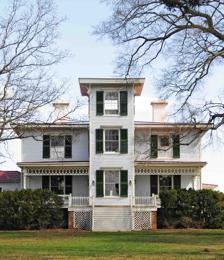
Building: Hightower Hall
Country: United States of America
Year built: 1853
Historic house in South Carolina, United States United States historic place Hightower Hall U.S. National Register of Historic Places Hightower Hall, March 2012 Show map of South Carolina Show map of the United States Location County Road 165, near McConnells, South Carolina Coordinates 34°52′52″N 81°10′53″W / 34.88111°N 81.18139°W / 34.88111; -81.18139 Area 23.9 acres (9.7 ha) Built c. 1854 ( 1854 ) Built by Cranford, O.P. Architectural style Italian Villa NRHP reference No. 82003907 Added to NRHP June 28, 1982 Hightower Hall (Forrest Hall) is a historic home located near McConnells , York County, South Carolina . Completed in 1856, Hightower Hall is a two-story, weatherboarded frame dwelling in a vernacular interpretation of the Italianate style. The front facade features a prominent three-story tower that rises ten feet above the main roof of the house.  It also has a low-pitched roof, deep eaves, decorative brackets and verandahs . Also on the property are two barns and two slave cabins. History Construction began in 1854 by John Simpson Bratton Jr. and Harriet Rainy Bratton. In 1856 the home was completed and was called Forrest Hall. In 1888 John Bratton died, followed by his wife Harriet in 1912.  Sophia (Bratton) Witherspoon, the daughter of John and Harriet, and her husband Robert Witherspoon gained ownership. The home was purchased by Mr. R. F. Draper, and IBM executive, in 1958 where it gained the name "Hightower Hall." The family acquired an additional 1,285 acres by the time of his death in 1995. Brattonsville Historic District purchased the property and surrounding 485 acres of the Draper Estate with help from the Nation Ford Land Trust , the Friends of Historic Brattonsville and the York County Council . The remaining property was purchased by the State of South Carolina , becoming part of the South Carolina Wildlife Management system. It was added to the National Register of Historic Places in 1982. Hightower Hall is now part of Historic Brattonsville and is open as a historic house museum . References